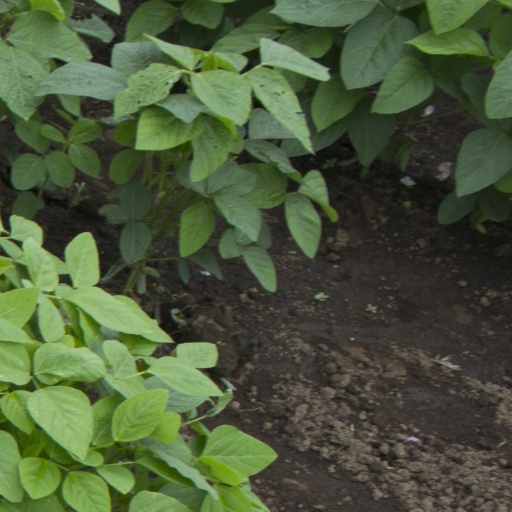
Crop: soybean